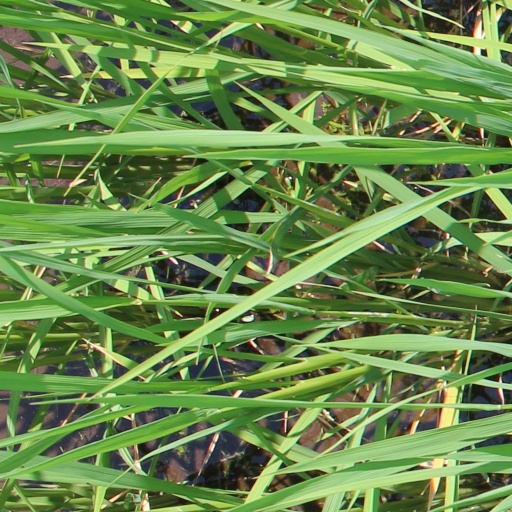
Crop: rice